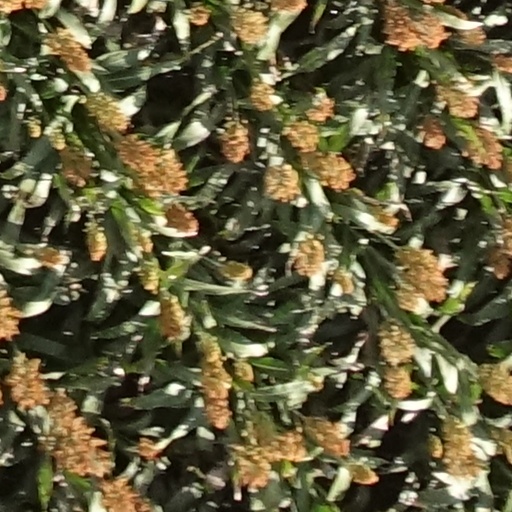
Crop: sorghum